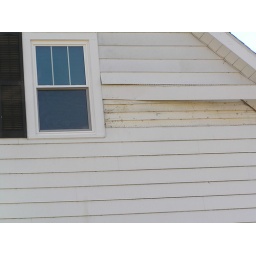
Siding west end of house by boys bedroom window